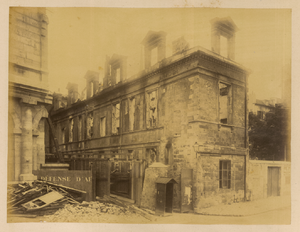
La rue de Jérusalem est une ancienne rue de Paris, dans le quartier de la Cité, sur l'île de la Cité. La rue a disparu en 1883 en raison de l'extension du palais de justice de Paris.
La préfecture de police, dirigée par le préfet de police, sous l'autorité du ministre de l'Intérieur, est l'institution responsable de l’ensemble du dispositif de sécurité intérieure sur le territoire de Paris et des départements des Hauts-de-Seine, de la Seine-Saint-Denis et du Val-de-Marne. Elle a, à ce titre, la charge de l'ordre public, qu'elle met en œuvre au travers de ses propres directions de police ou en faisant appel aux unités de la gendarmerie nationale ou aux compagnies républicaines de sécurité. Elle veille, sur le territoire dont elle a la responsabilité, à animer l'ensemble du dispositif de sécurité intérieure, en particulier l'action des différents services et forces dont dispose l'État en matière de sécurité intérieure. De même, elle est responsable, dans la capitale, de la délivrance de titres, de la police des débits de boissons ou encore des services vétérinaires et de la répression des fraudes.